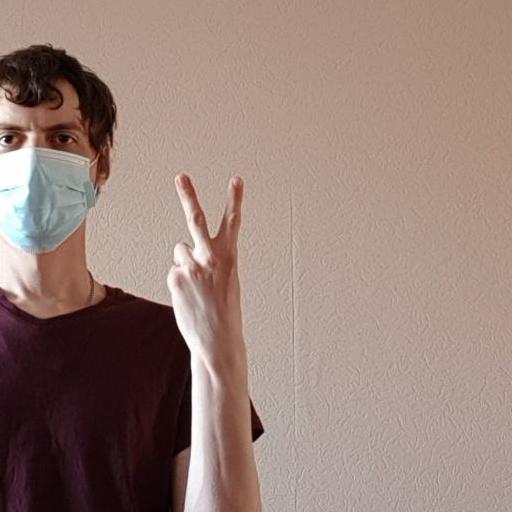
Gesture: peace_inverted